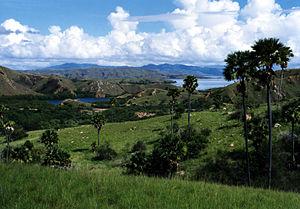
Rinca est une petite île près de Komodo, dans la province indonésienne des petites îles de la Sonde orientales. Elle fait partie des Petites îles de la Sonde.